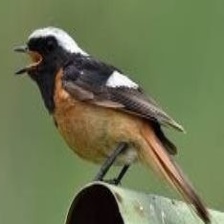
Species: DAURIAN REDSTART
Scientific name: PHOENICURUS AUROREUS